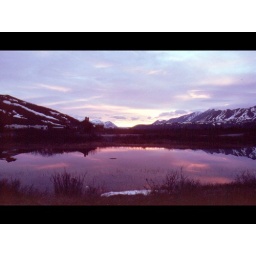
A mountain lake near Prudhoe, Alaska